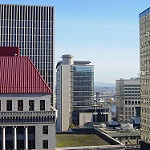
Label: non_damage_buildings_street